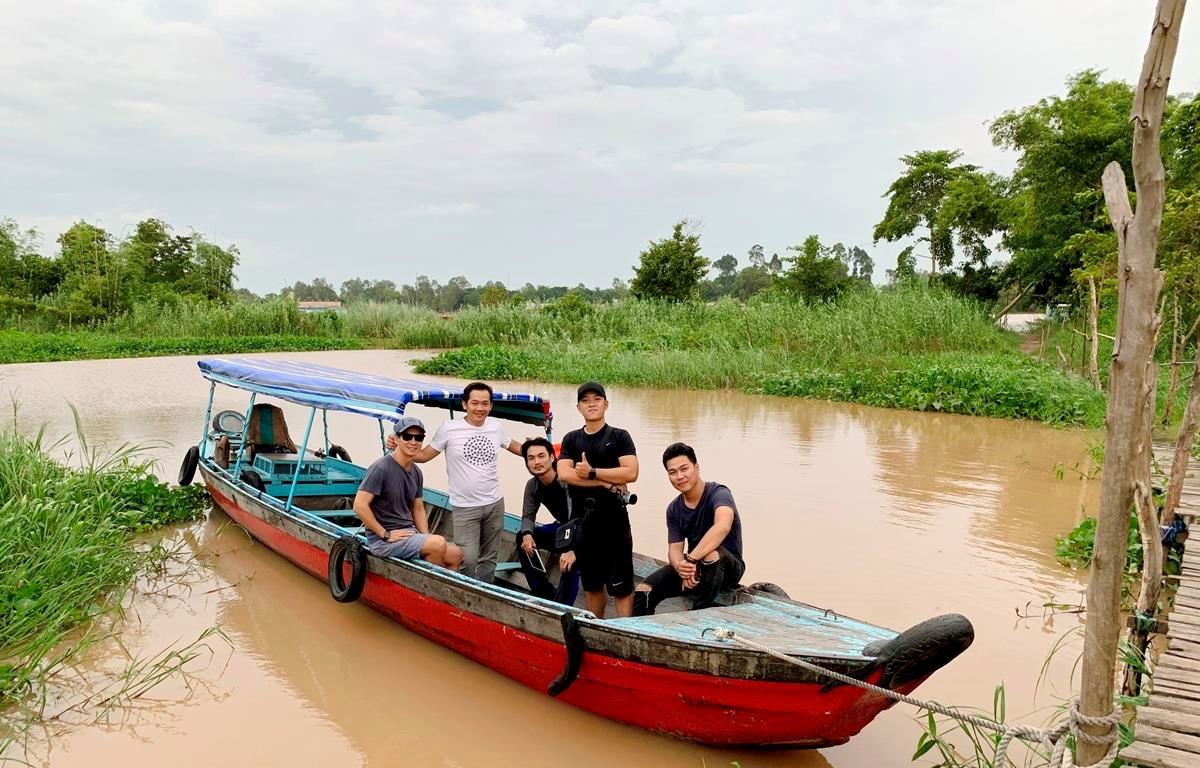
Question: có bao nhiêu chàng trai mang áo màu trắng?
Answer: có một chàng trai mang áo màu trắng